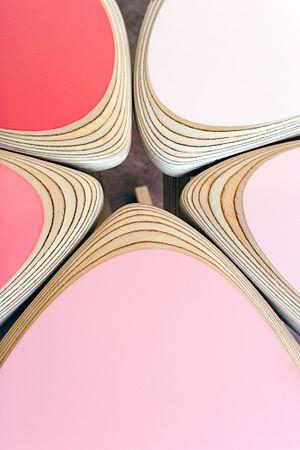
La peinture au lait est une peinture à la chaux où le lait remplace l'eau comme élément principal. Elle aurait été inventée par Antoine-Alexis Cadet de Vaux vers 1800. Le lait renforce la couleur blanche, et, dans des proportions appropriées, ne laisse pas d'odeurs désagréables. La poix de Bourgogne ou le blanc d'Espagne peuvent entrer dans sa composition. La peinture au fromage en est inspirée.